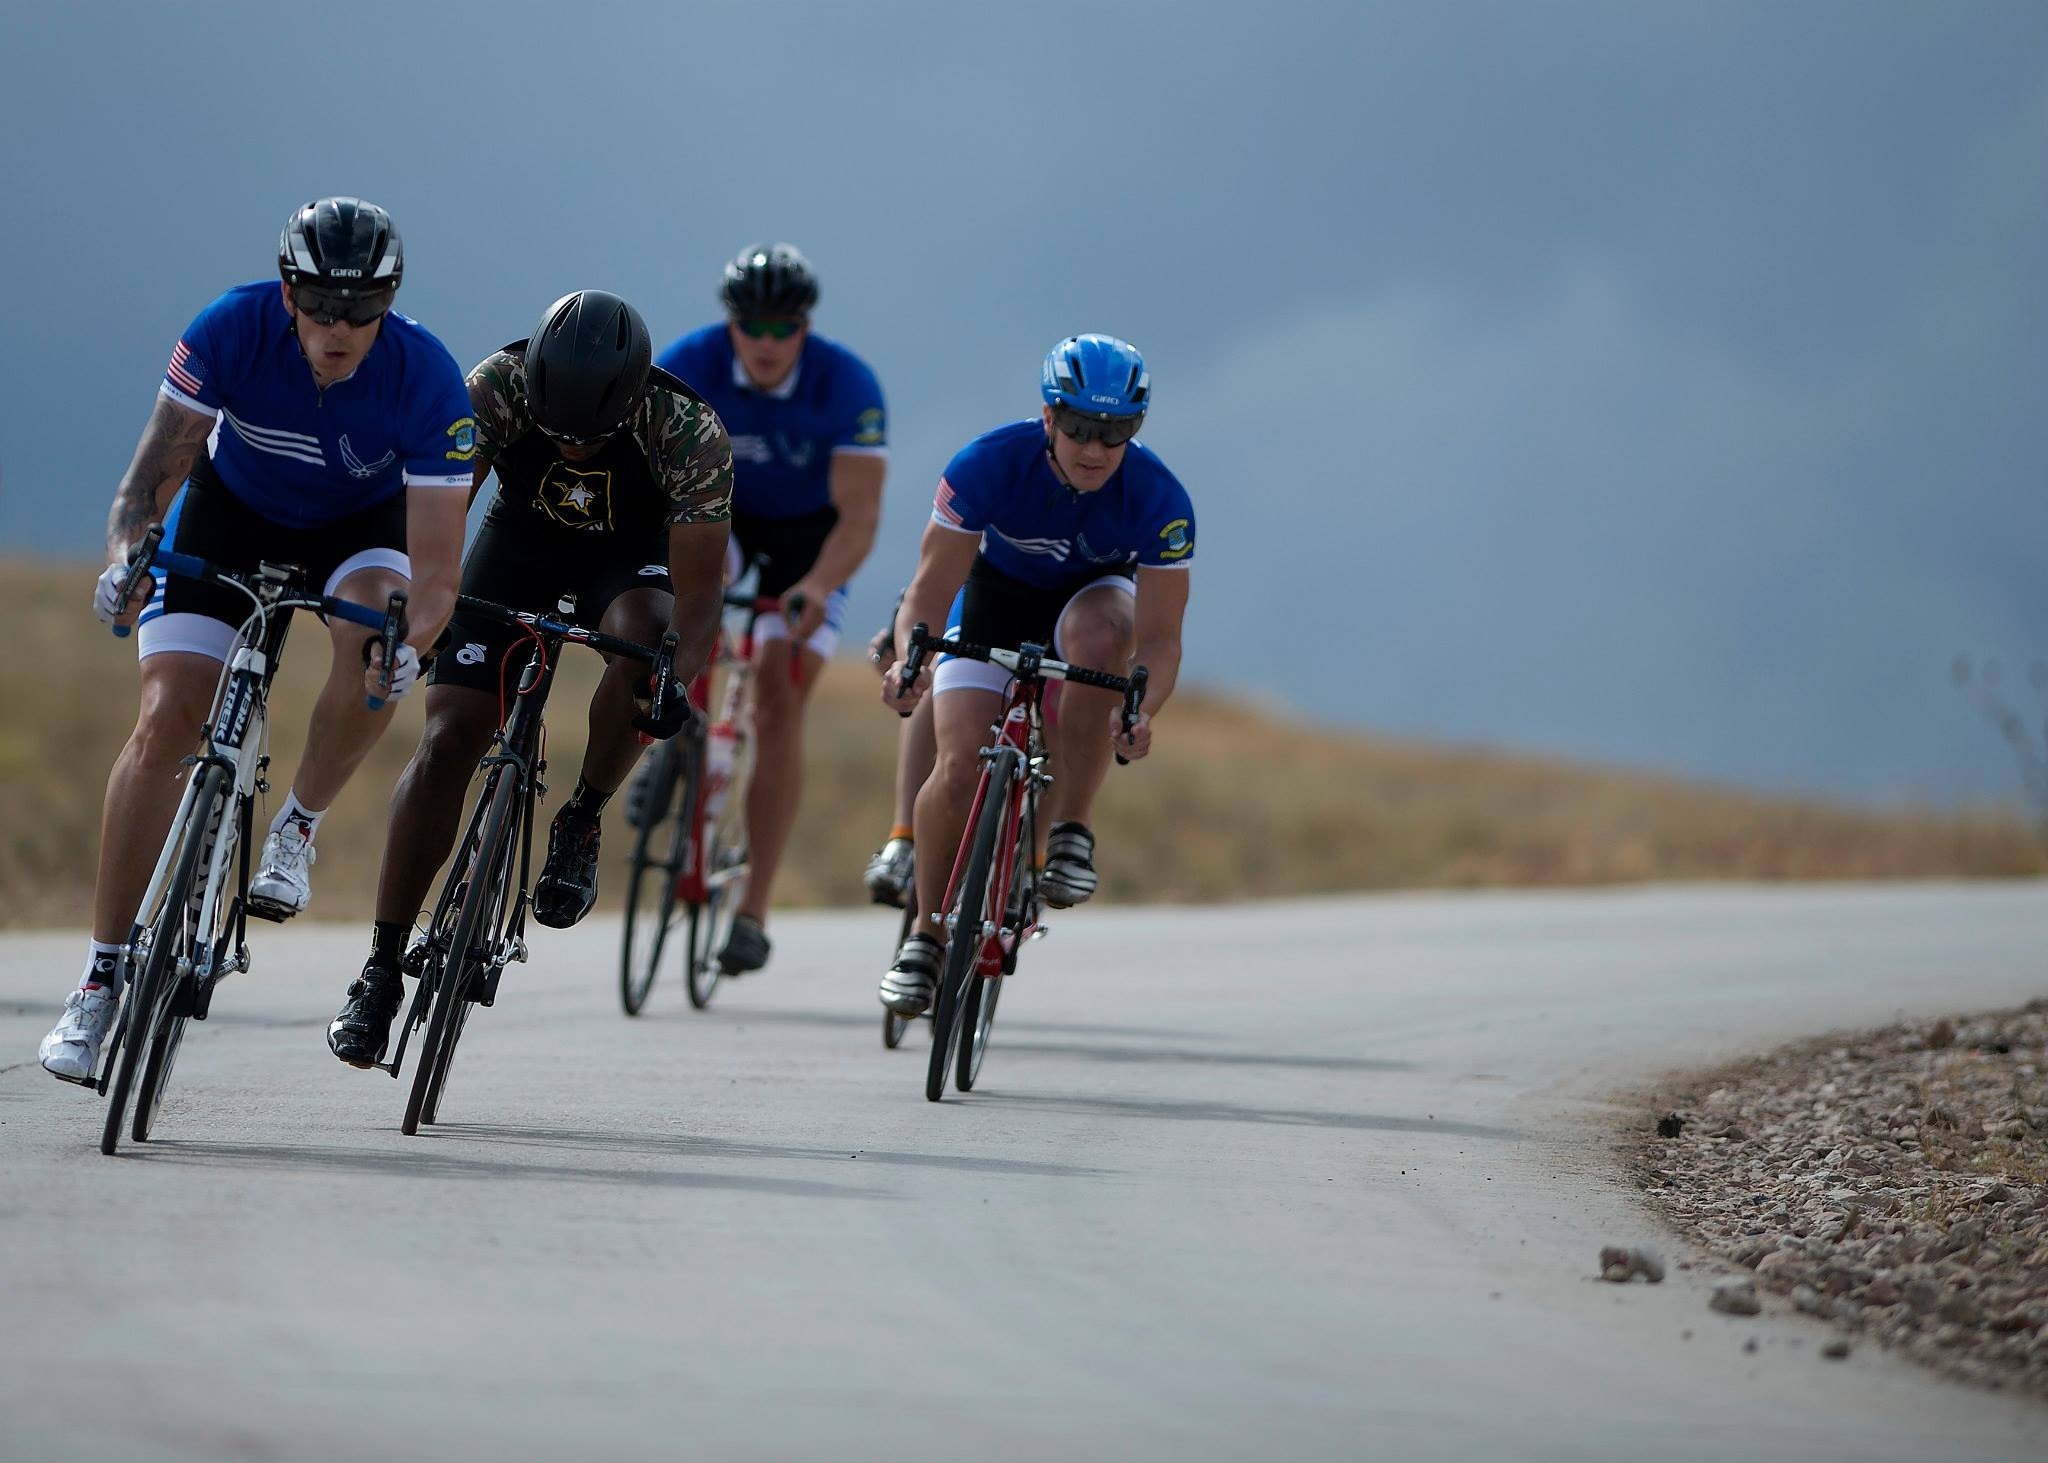
road, bicycle, vehicle, ride, extreme sport, fitness, sports equipment, mountain bike, cycling, race, competition, sports, helmet, biking, racing, fast, riders, cyclists, road cycling, cycle sport, cyclo cross bicycle, cyclo cross, bicycle racing, road bicycle, racing bicycle, road bicycle racing